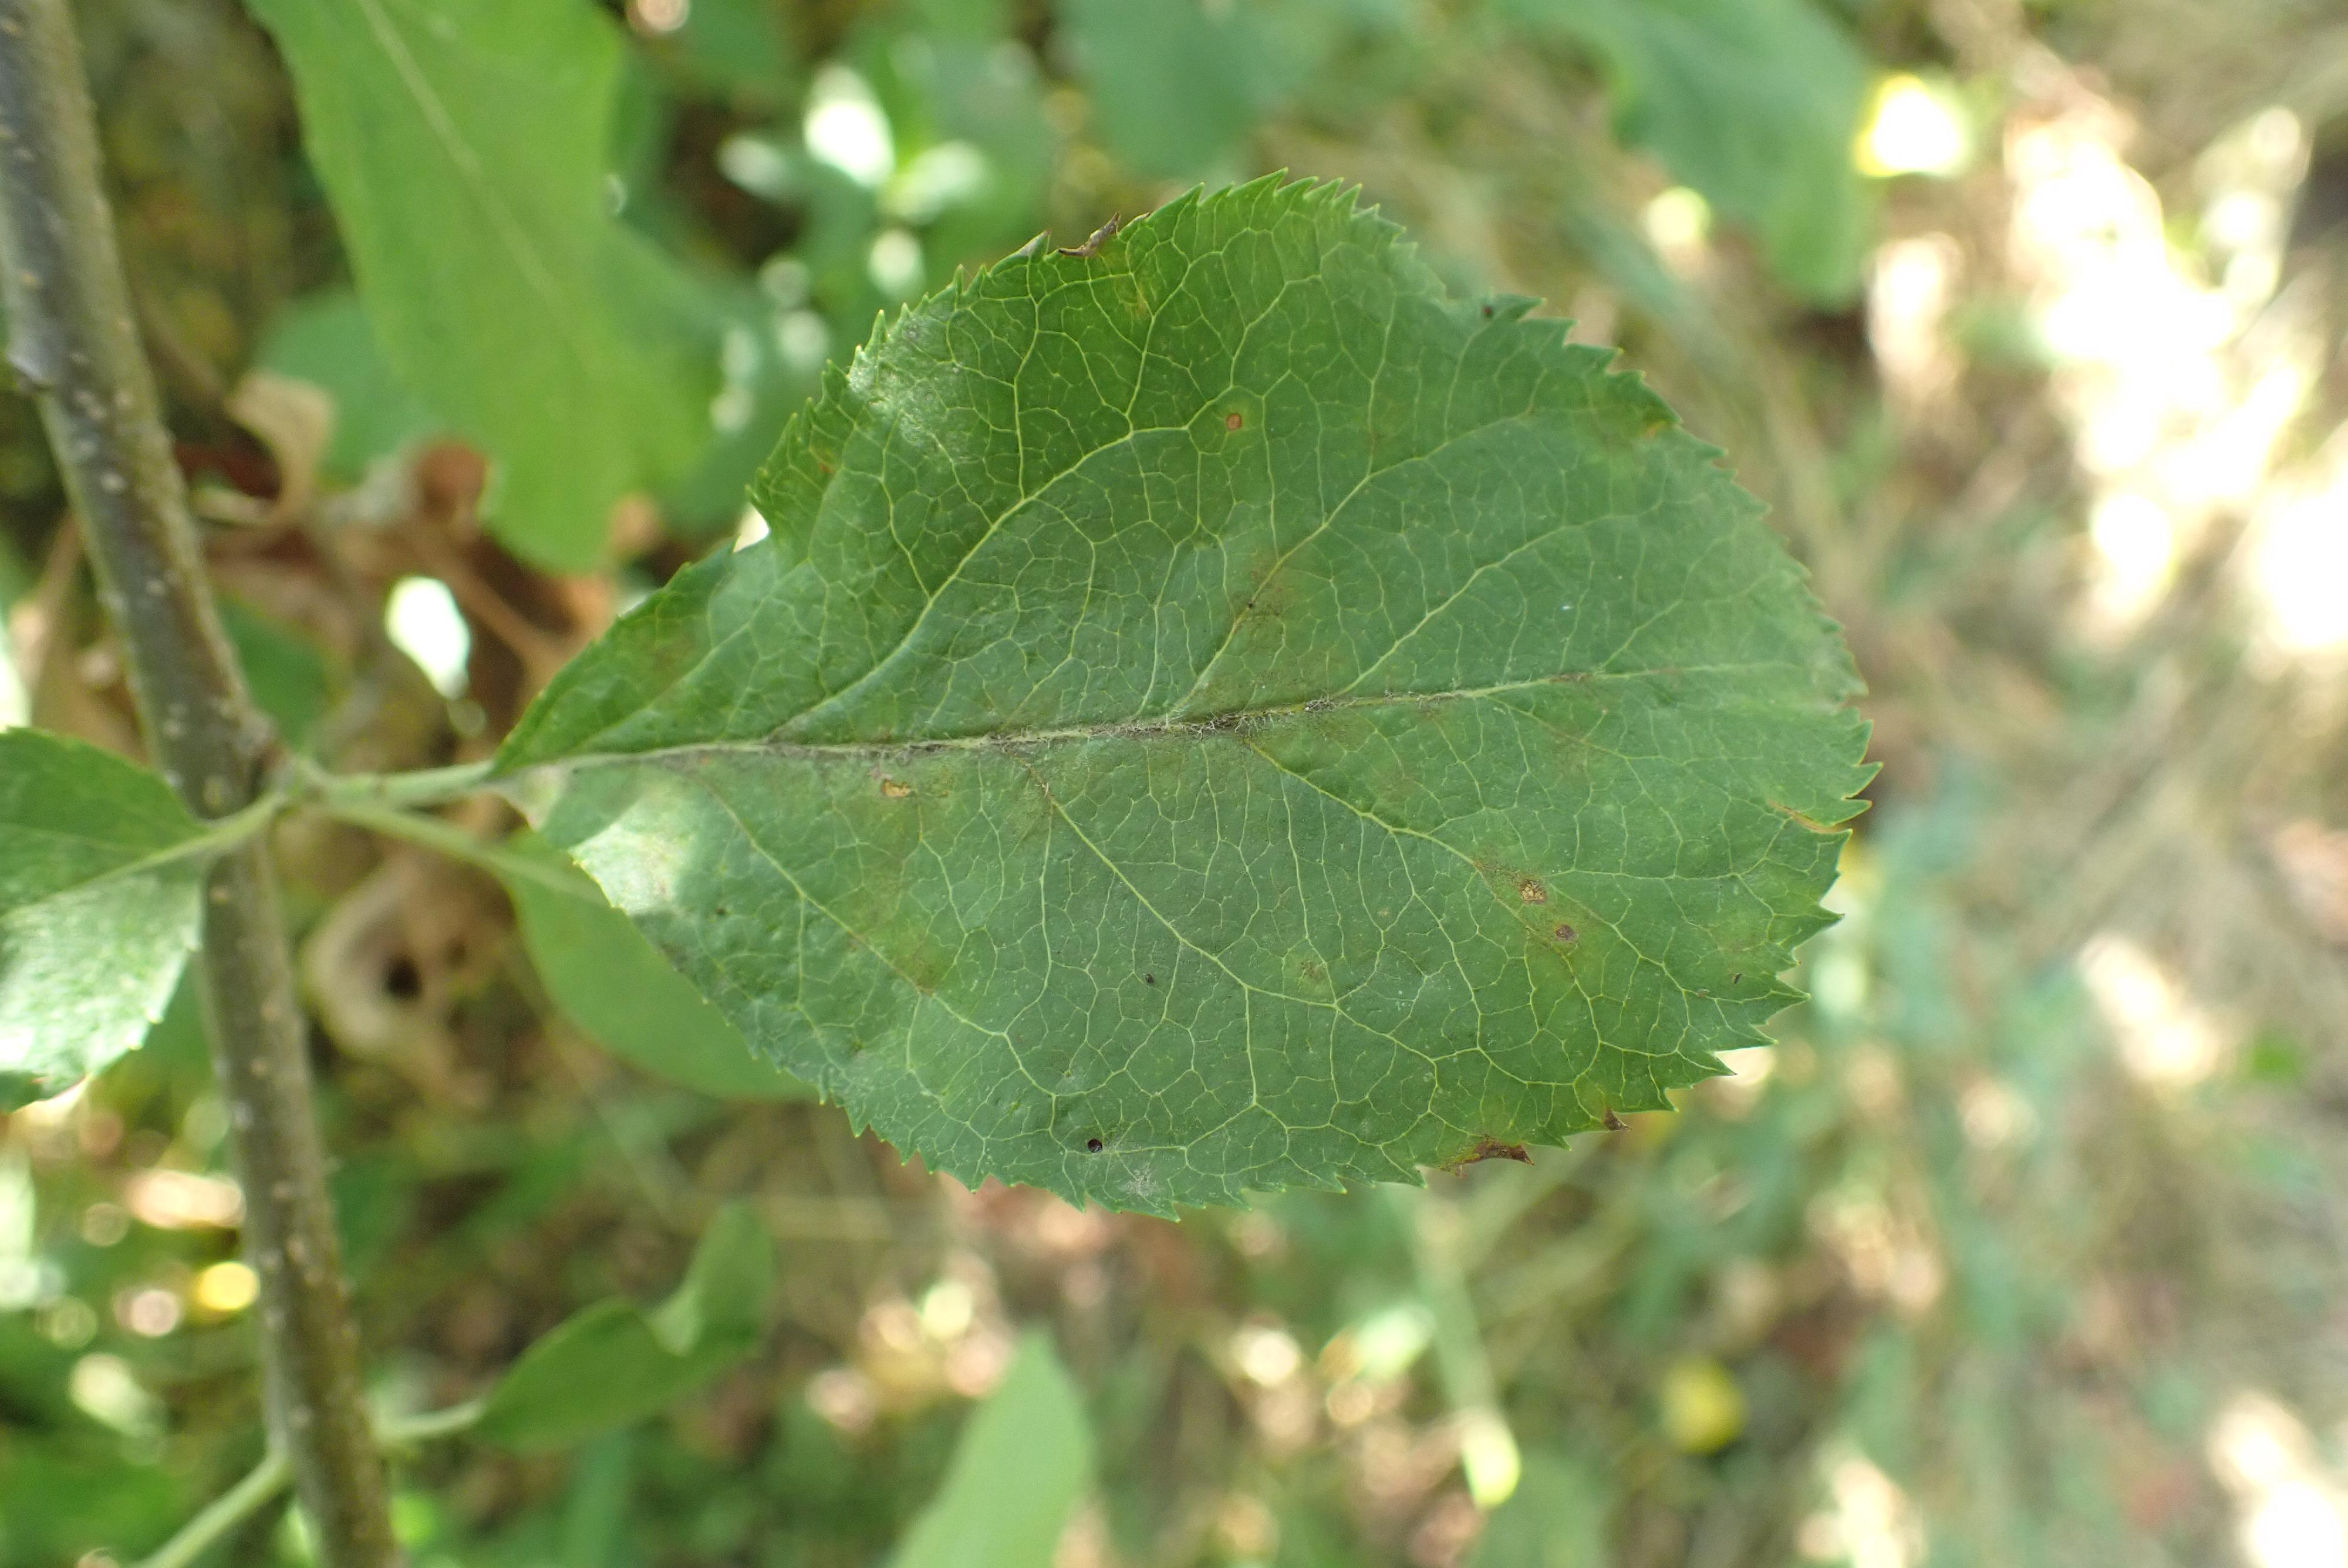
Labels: scab